Landlord

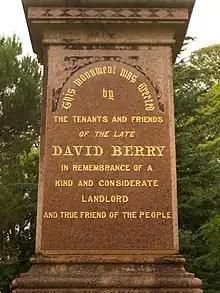
David Berry owned much of what is now known as his namesake town of Berry.

A landlord is the owner of property such as a house, apartment, condominium, land, or real estate that is rented or leased to an individual or business, known as a tenant (also called a "lessee" or "renter"). The term landlord applies when a juristic person occupies this position. Alternative terms include lessor and owner. For female property owners, the term landlady may be used. In the United Kingdom, the manager of a pub, officially a licensed victualler, is also referred to as the landlord/landlady. In political economy, landlord specifically refers to someone who owns natural resources (such as land, excluding buildings) from which they derive economic rent, a form of passive income.